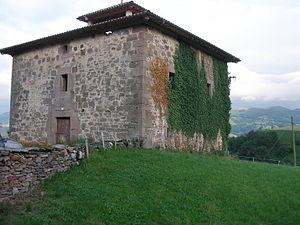
Baztan est une commune de la Communauté forale de Navarre, au nord de l'Espagne.
Azpilkueta en basque ou Azpilcueta en espagnol est un village situé dans la commune de Baztan dans la Communauté forale de Navarre, en Espagne. Le village n'est pas doté du statut de concejo mais dispose d'une certaine autonomie et d'un maire délégué.